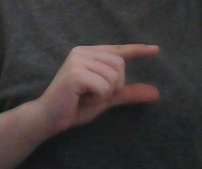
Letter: dal